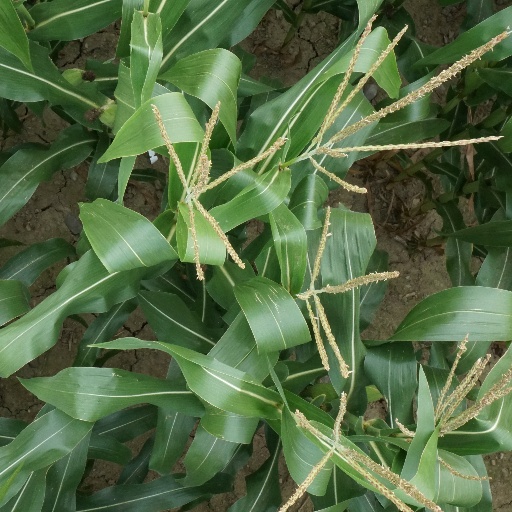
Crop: maize; corn